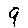
Label: 9